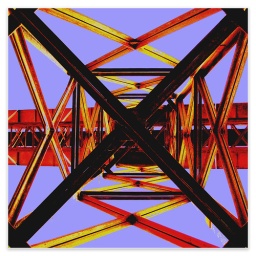
under the support tower of a long conveyer belt in a cement plant